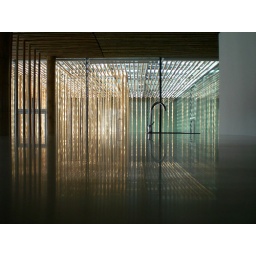
great kitchen in the bamboo wall house